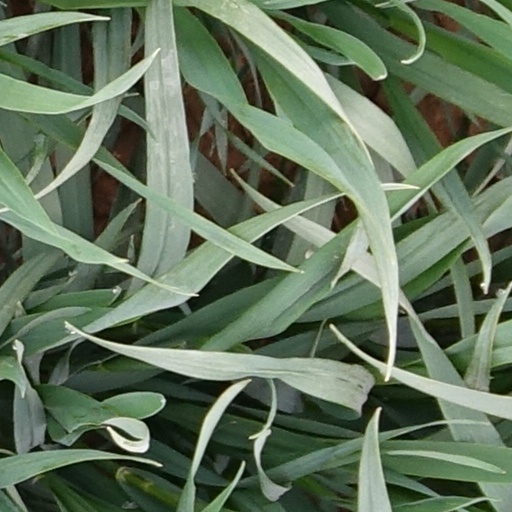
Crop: wheat